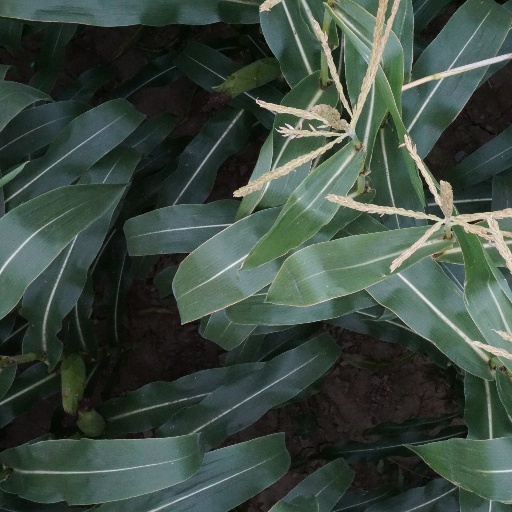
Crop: maize; corn